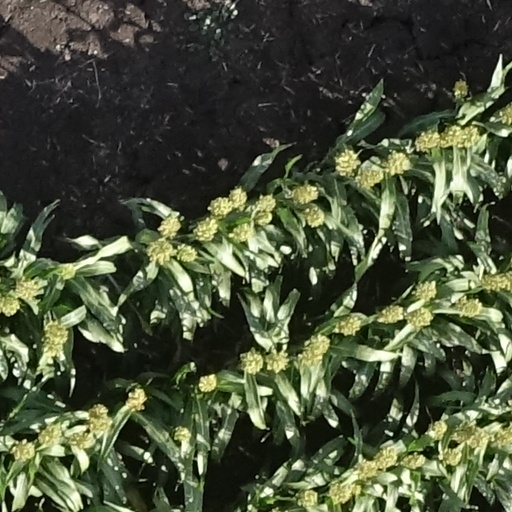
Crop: sorghum